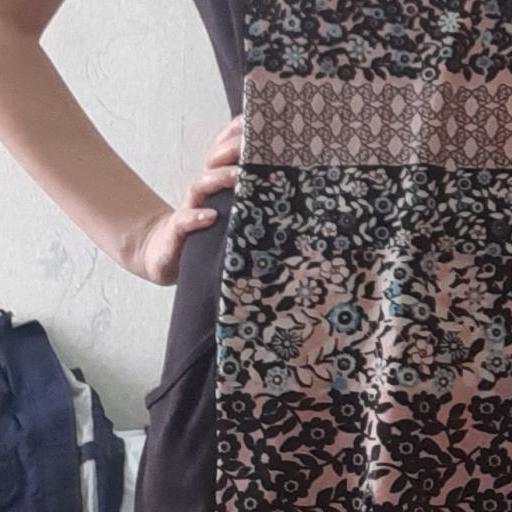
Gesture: no_gesture